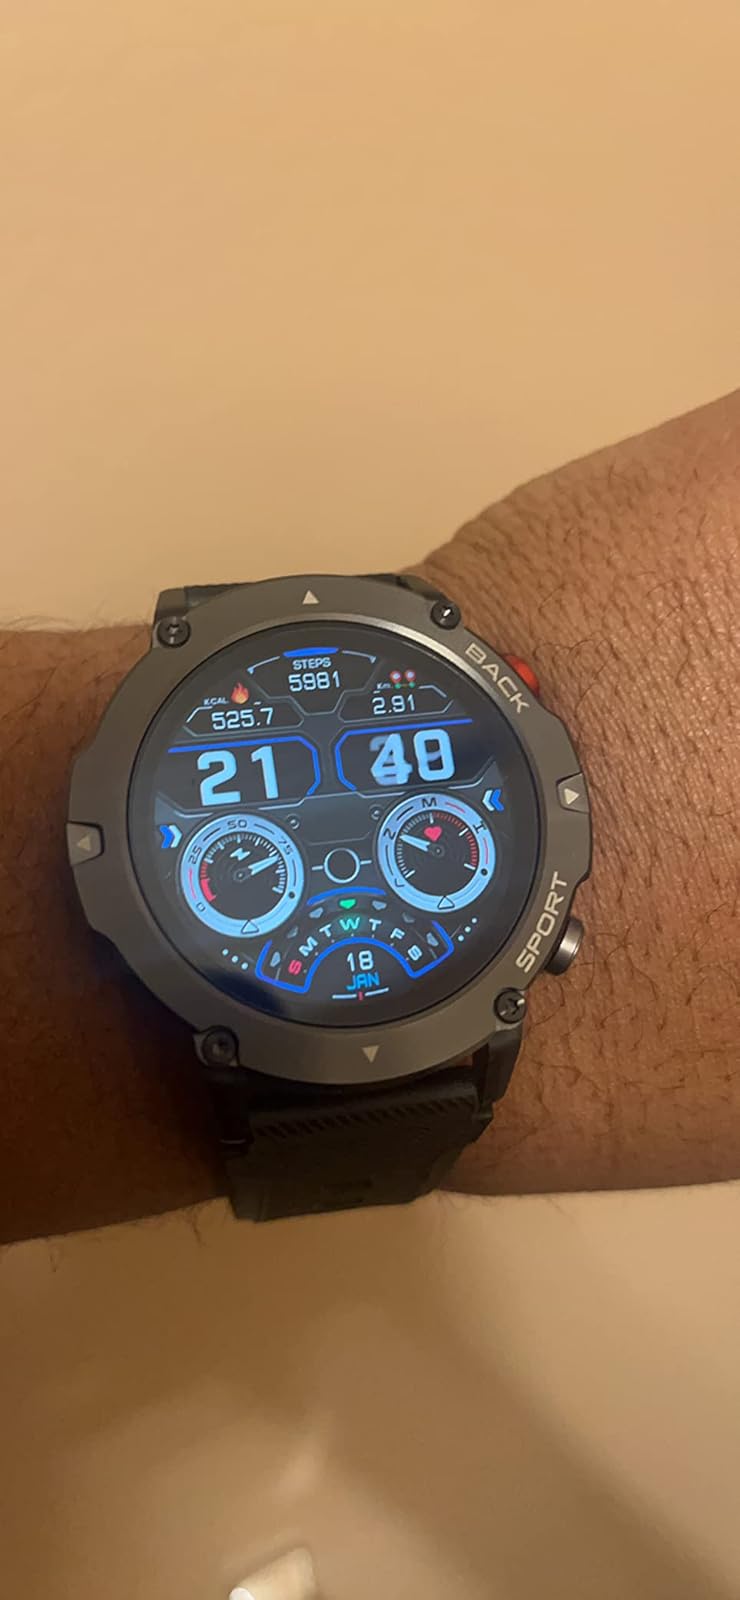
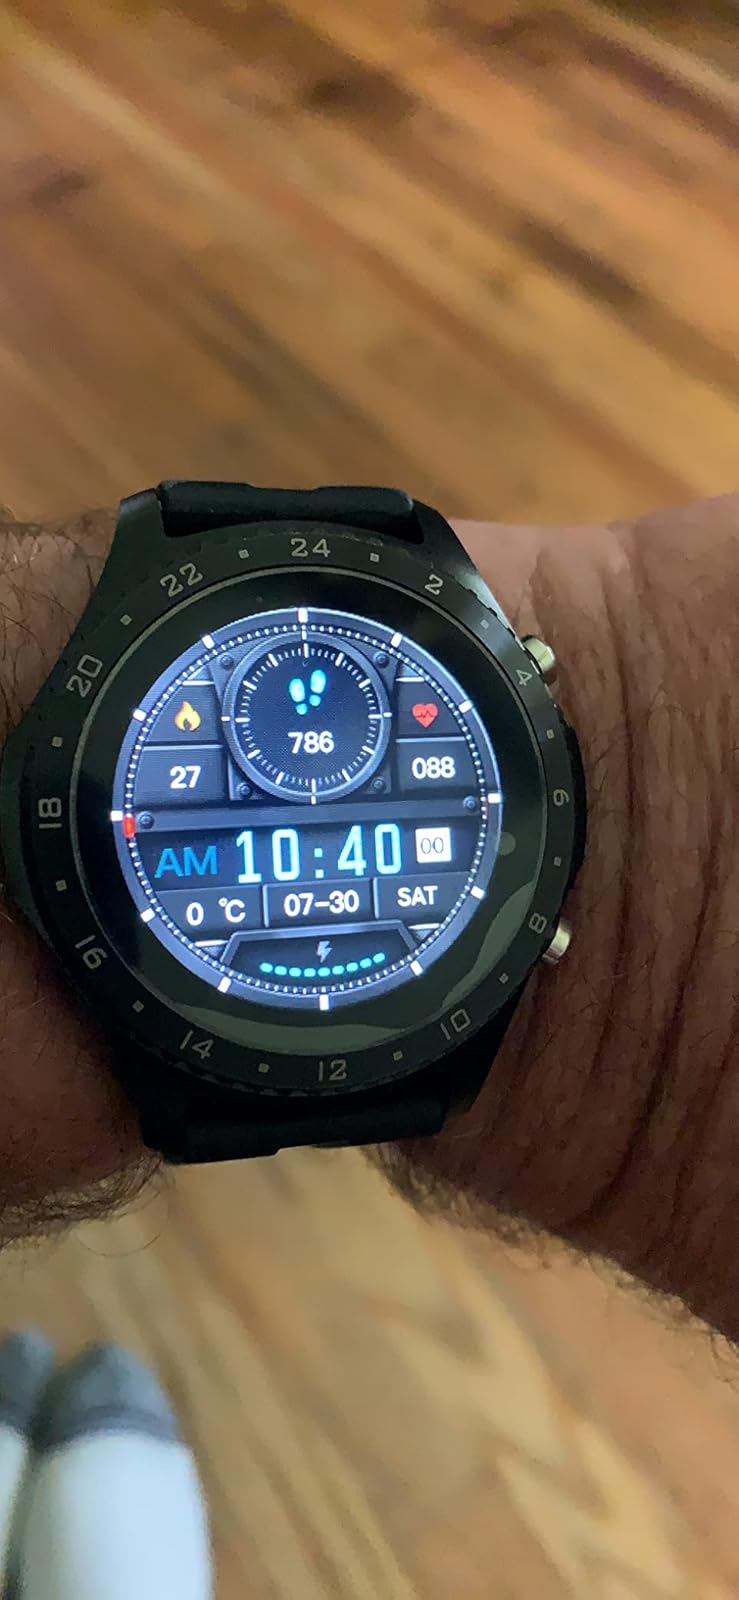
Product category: smartwatch
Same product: no